Easter traditions

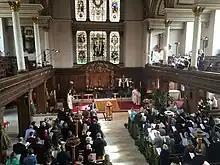
Christian worshippers attend an Easter Sunday church service at St James's Church in London; the cross in the chancel is draped with a white shroud, symbolizing the resurrection

For lunch or dinner on Holy Saturday, families in Sweden and Denmark traditionally feast on a smörgåsbord of herring, salmon, potatoes, eggs, and other kinds of food. In Finland, it is common to eat roasted lamb with potatoes and other vegetables. In Finland, the Lutheran majority enjoys mämmi as another traditional Easter treat, while the Orthodox minority's traditions include eating pasha (also spelled paskha) instead.